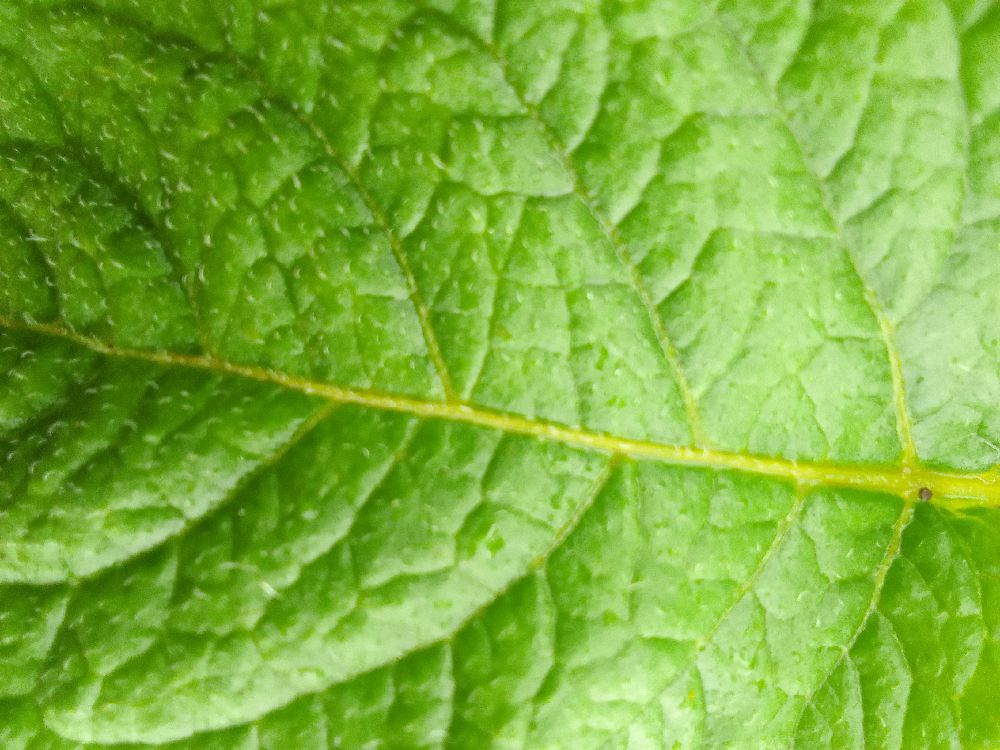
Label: Healthy